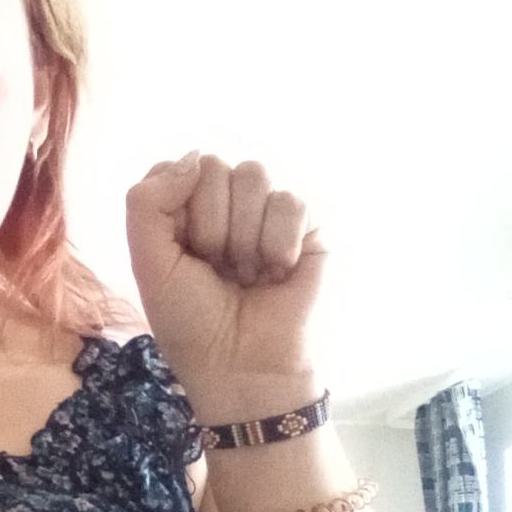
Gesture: fist